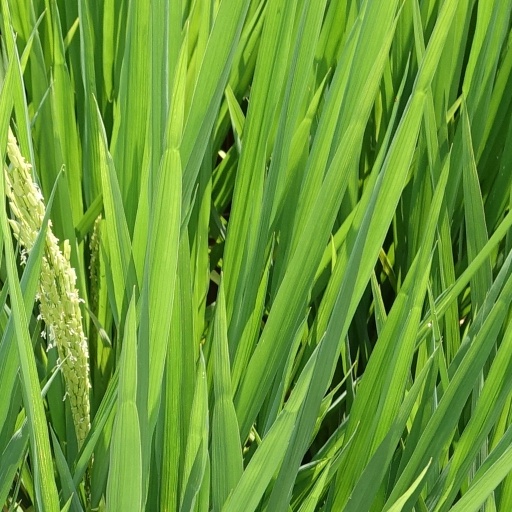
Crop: rice